Rancho Los Feliz

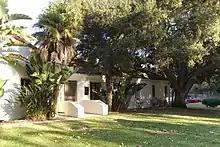
Antonio Feliz adobe in 2015

Rancho de Los Feliz was a Spanish land concession in present-day Los Angeles County, California purportedly given in 1795 by Spanish Governor Pedro Fages to José Vicente Feliz, although there is no deed or other record.. The land of the grant includes Los Feliz and Griffith Park, and was bounded on the east by the Los Angeles River.